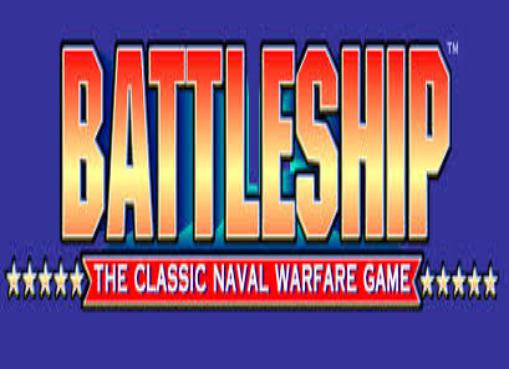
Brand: battleship
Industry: Leisure